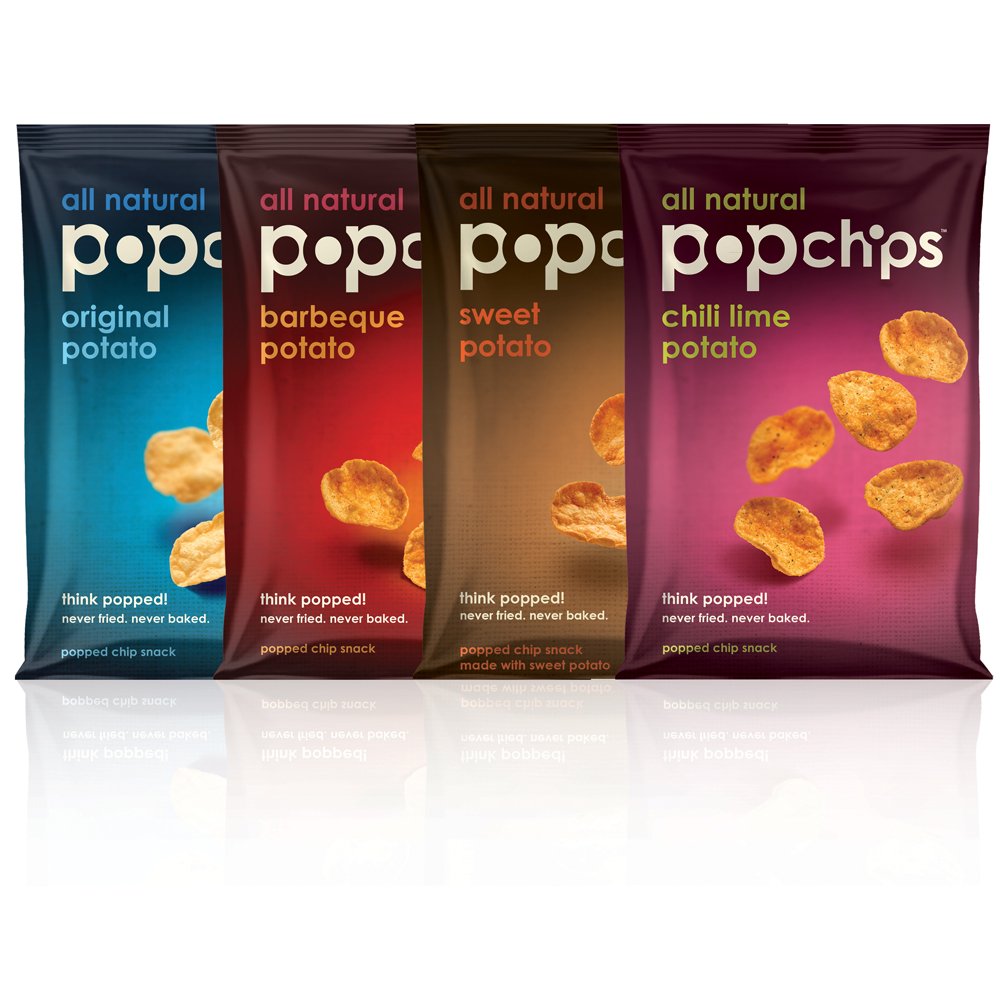
Popchips Variety Pack, 9 Flavor, 3 Ounce (Pack of 12)
Category: Grocery
Variety pack consists of original, BBQ, sour cream and onion, salt and pepper, Thai sweet chili, sweet potato, chili lime, sea salt and vinegar and cheddar.
Features: All natural, never baked, never fried gluten free chips